Nantes

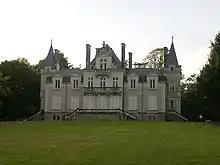
The Château du Tertre on the university campus

"Le Zénith Nantes Métropole", an indoor arena in Saint-Herblain, has a capacity of 9,000 and is France's largest concert venue outside Paris. Since its opening in 2006, Placebo, Supertramp, Snoop Dogg and Bob Dylan have performed on its stage. Nantes's largest venue is "La Cité, Nantes Events Center", a 2,000-seat auditorium. It hosts concerts, congresses and exhibitions, and is the primary venue of the Pays de la Loire National Orchestra. The Graslin Theatre, built in 1788, is home to the Angers-Nantes Opéra. The former LU biscuit factory, facing the castle, has been converted into Le Lieu unique. It includes a Turkish bath, restaurant and bookshop and hosts art exhibits, drama, music and dance performances. The 879-seat Grand T is the Loire-Atlantique "département" theatre, and the Salle Vasse is managed by the city. Other theatres include the "Théâtre universitaire" and several private venues. La Fabrique, a cultural entity managed by the city, has three sites which include music studios and concert venues. The largest is Stereolux, specialising in rock concerts, experimental happenings and other contemporary performances. The 140-seat Pannonica specialises in jazz, and the nearby 503-seat Salle Paul-Fort is dedicated to contemporary French singers. Nantes has five cinemas, with others throughout the metropolitan area.